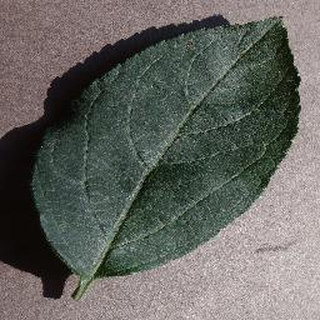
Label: healthy_apple